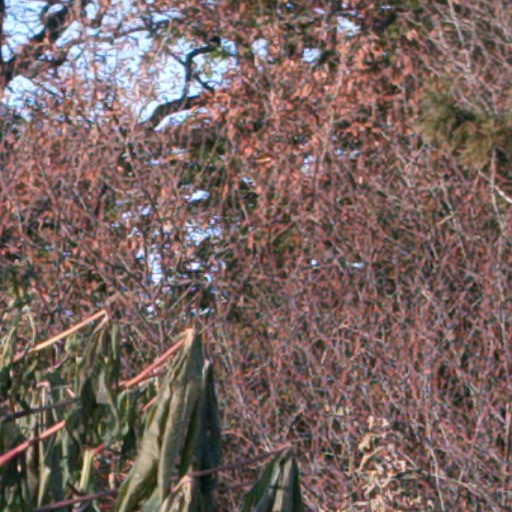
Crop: cassava